WWWF United States Heavyweight Championship

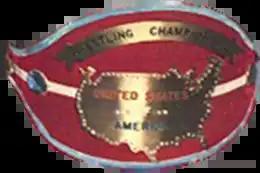
One version of the belt that represented the championship in the 1960s and 1970s

The WWWF United States Heavyweight Championship was a singles title used sporadically in the World Wide Wrestling Federation between 1960 and 1976. During the variable periods in which it was used, the title served as the promotion's secondary singles championship to the WWWF World Heavyweight Championship. Three years after the title was retired for good, it was replaced by the WWF Intercontinental Heavyweight Championship as the promotion's secondary title.